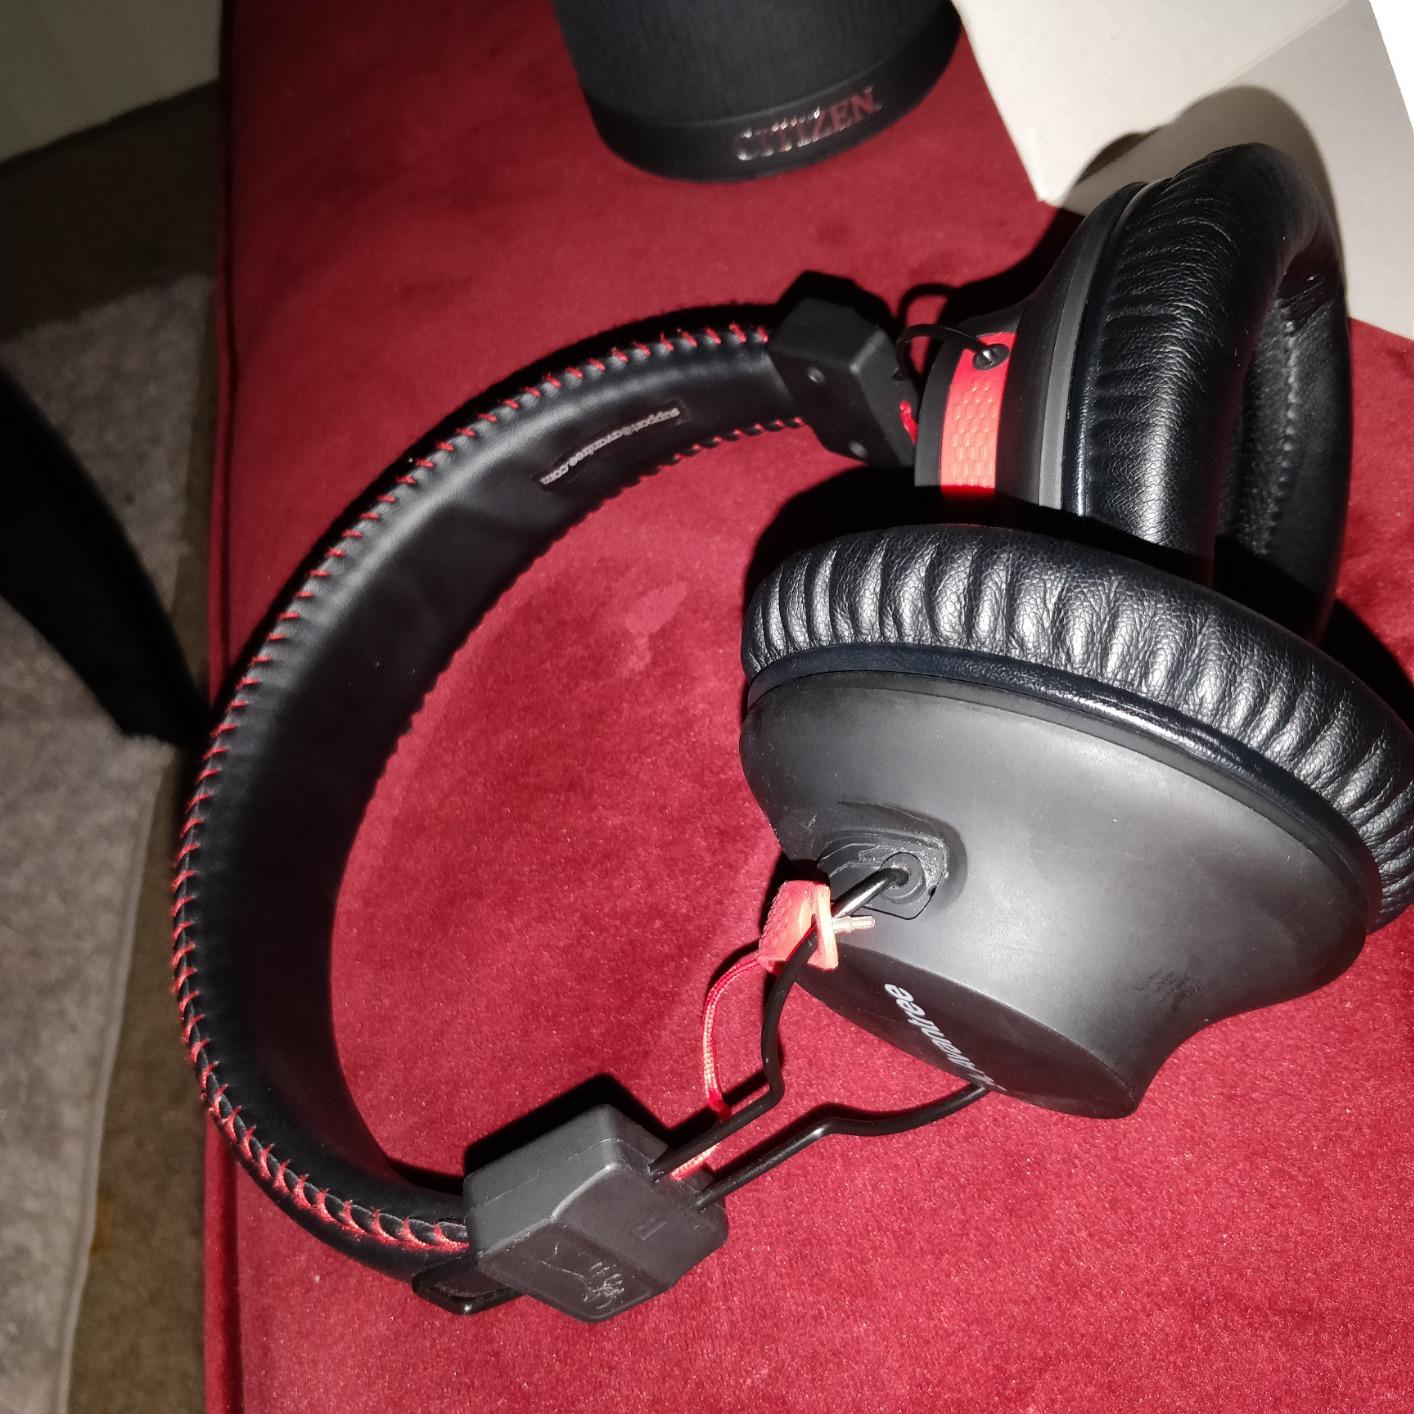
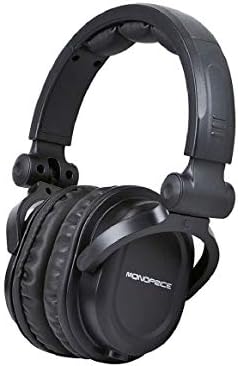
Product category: headphones
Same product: no